Jon Lord

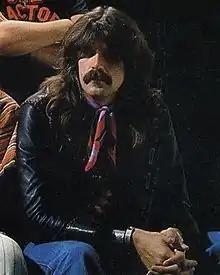
Lord in 1976

John Douglas "Jon" Lord (9 June 194116 July 2012) was an English keyboardist and composer. In 1968, Lord co-founded the hard rock band Deep Purple. Lord performed on most of the band's most popular songs; he and drummer Ian Paice were the only continuous members in the band between 1968 and 1976, and also from its revival in 1984 until his retirement in 2002. He also played for the bands Whitesnake, Paice Ashton Lord, the Artwoods, the Flower Pot Men and Santa Barbara Machine Head.